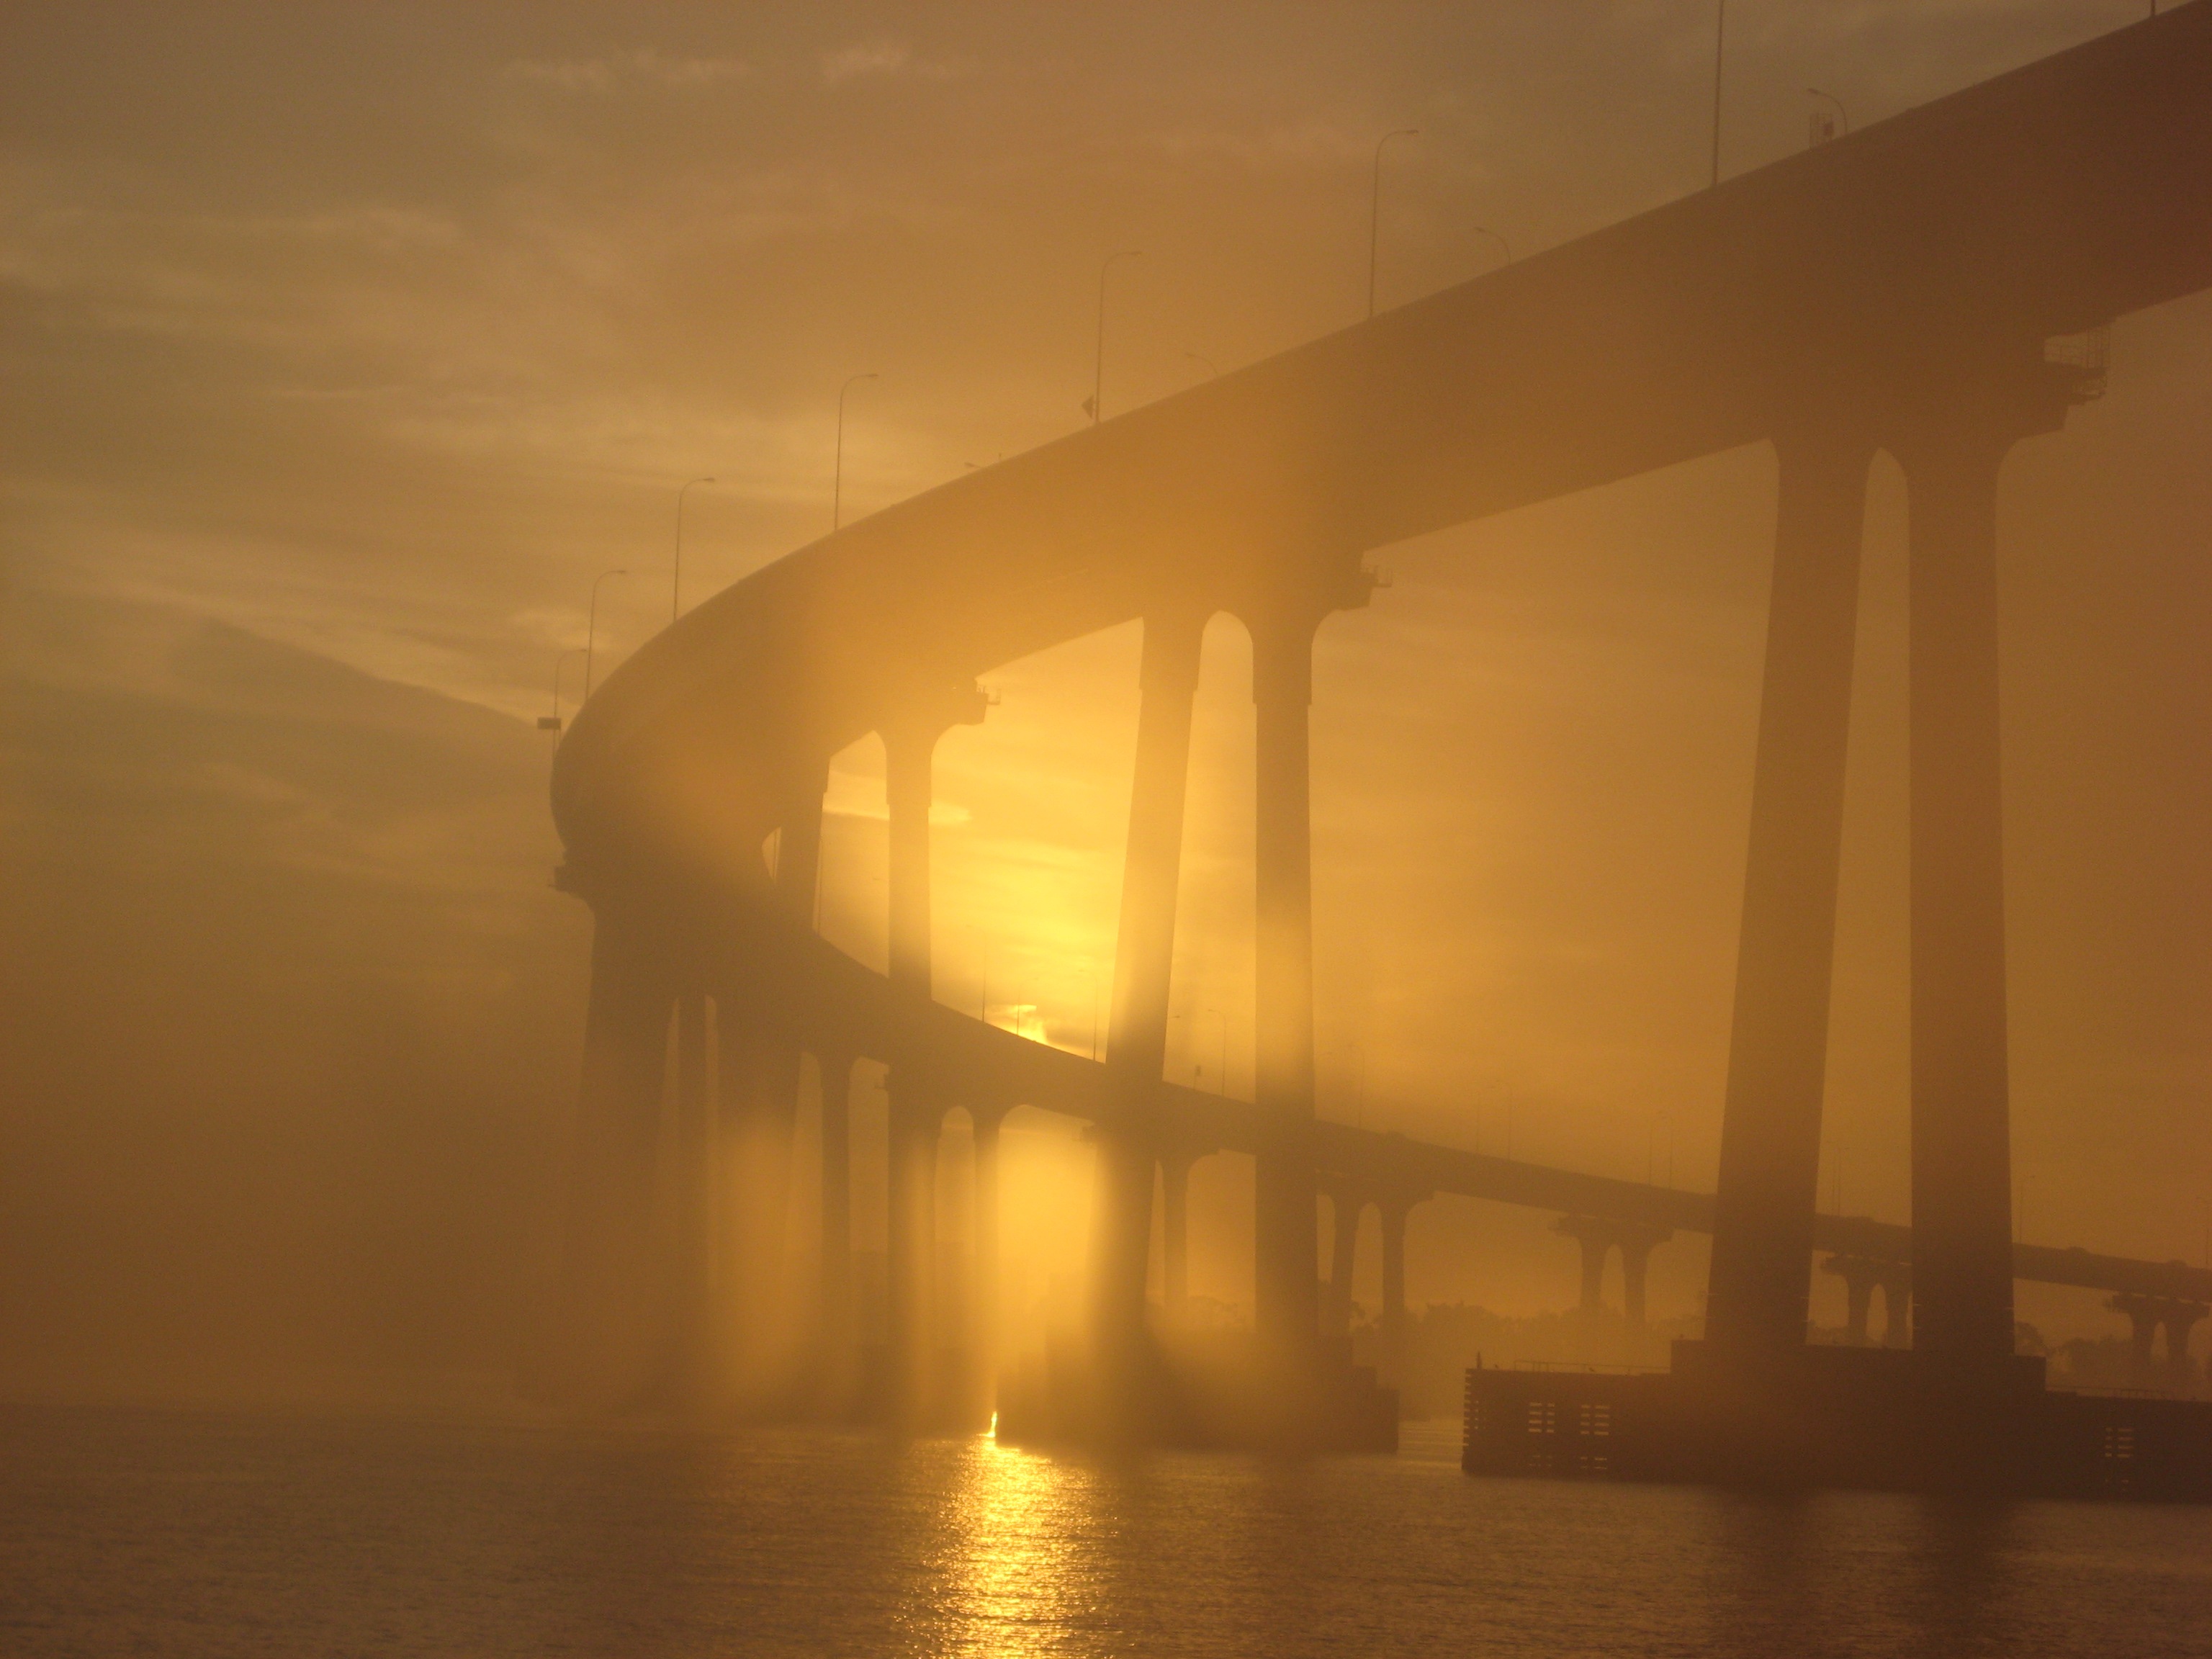
water, horizon, light, sun, fog, sunrise, sunset, mist, bridge, skyline, sunlight, morning, dawn, atmosphere, dusk, evening, reflection, scenic, haze, island, harbor, california, afterglow, coronado, san diego skyline, atmospheric phenomenon, coronado bridge